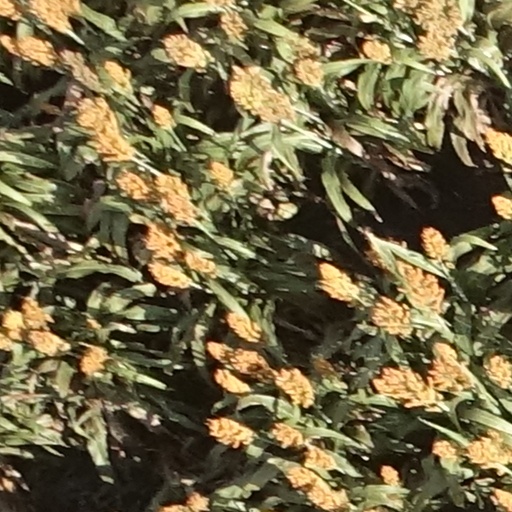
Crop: sorghum